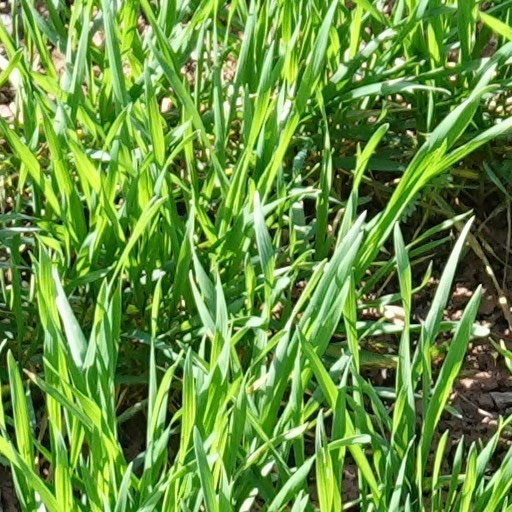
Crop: wheat